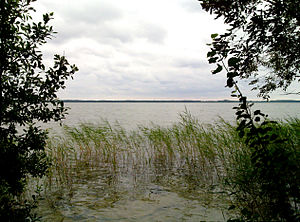
Båden ved Bulverket
Båden har sejlet på Tingstäde träsk.
Båden ved Bulverket på Gotland er den største af tre både fra vikingetiden, som er fundet i resterne af bebyggelsen Bulverket, som var en flydende landsby i søen Tingstäde träsk.